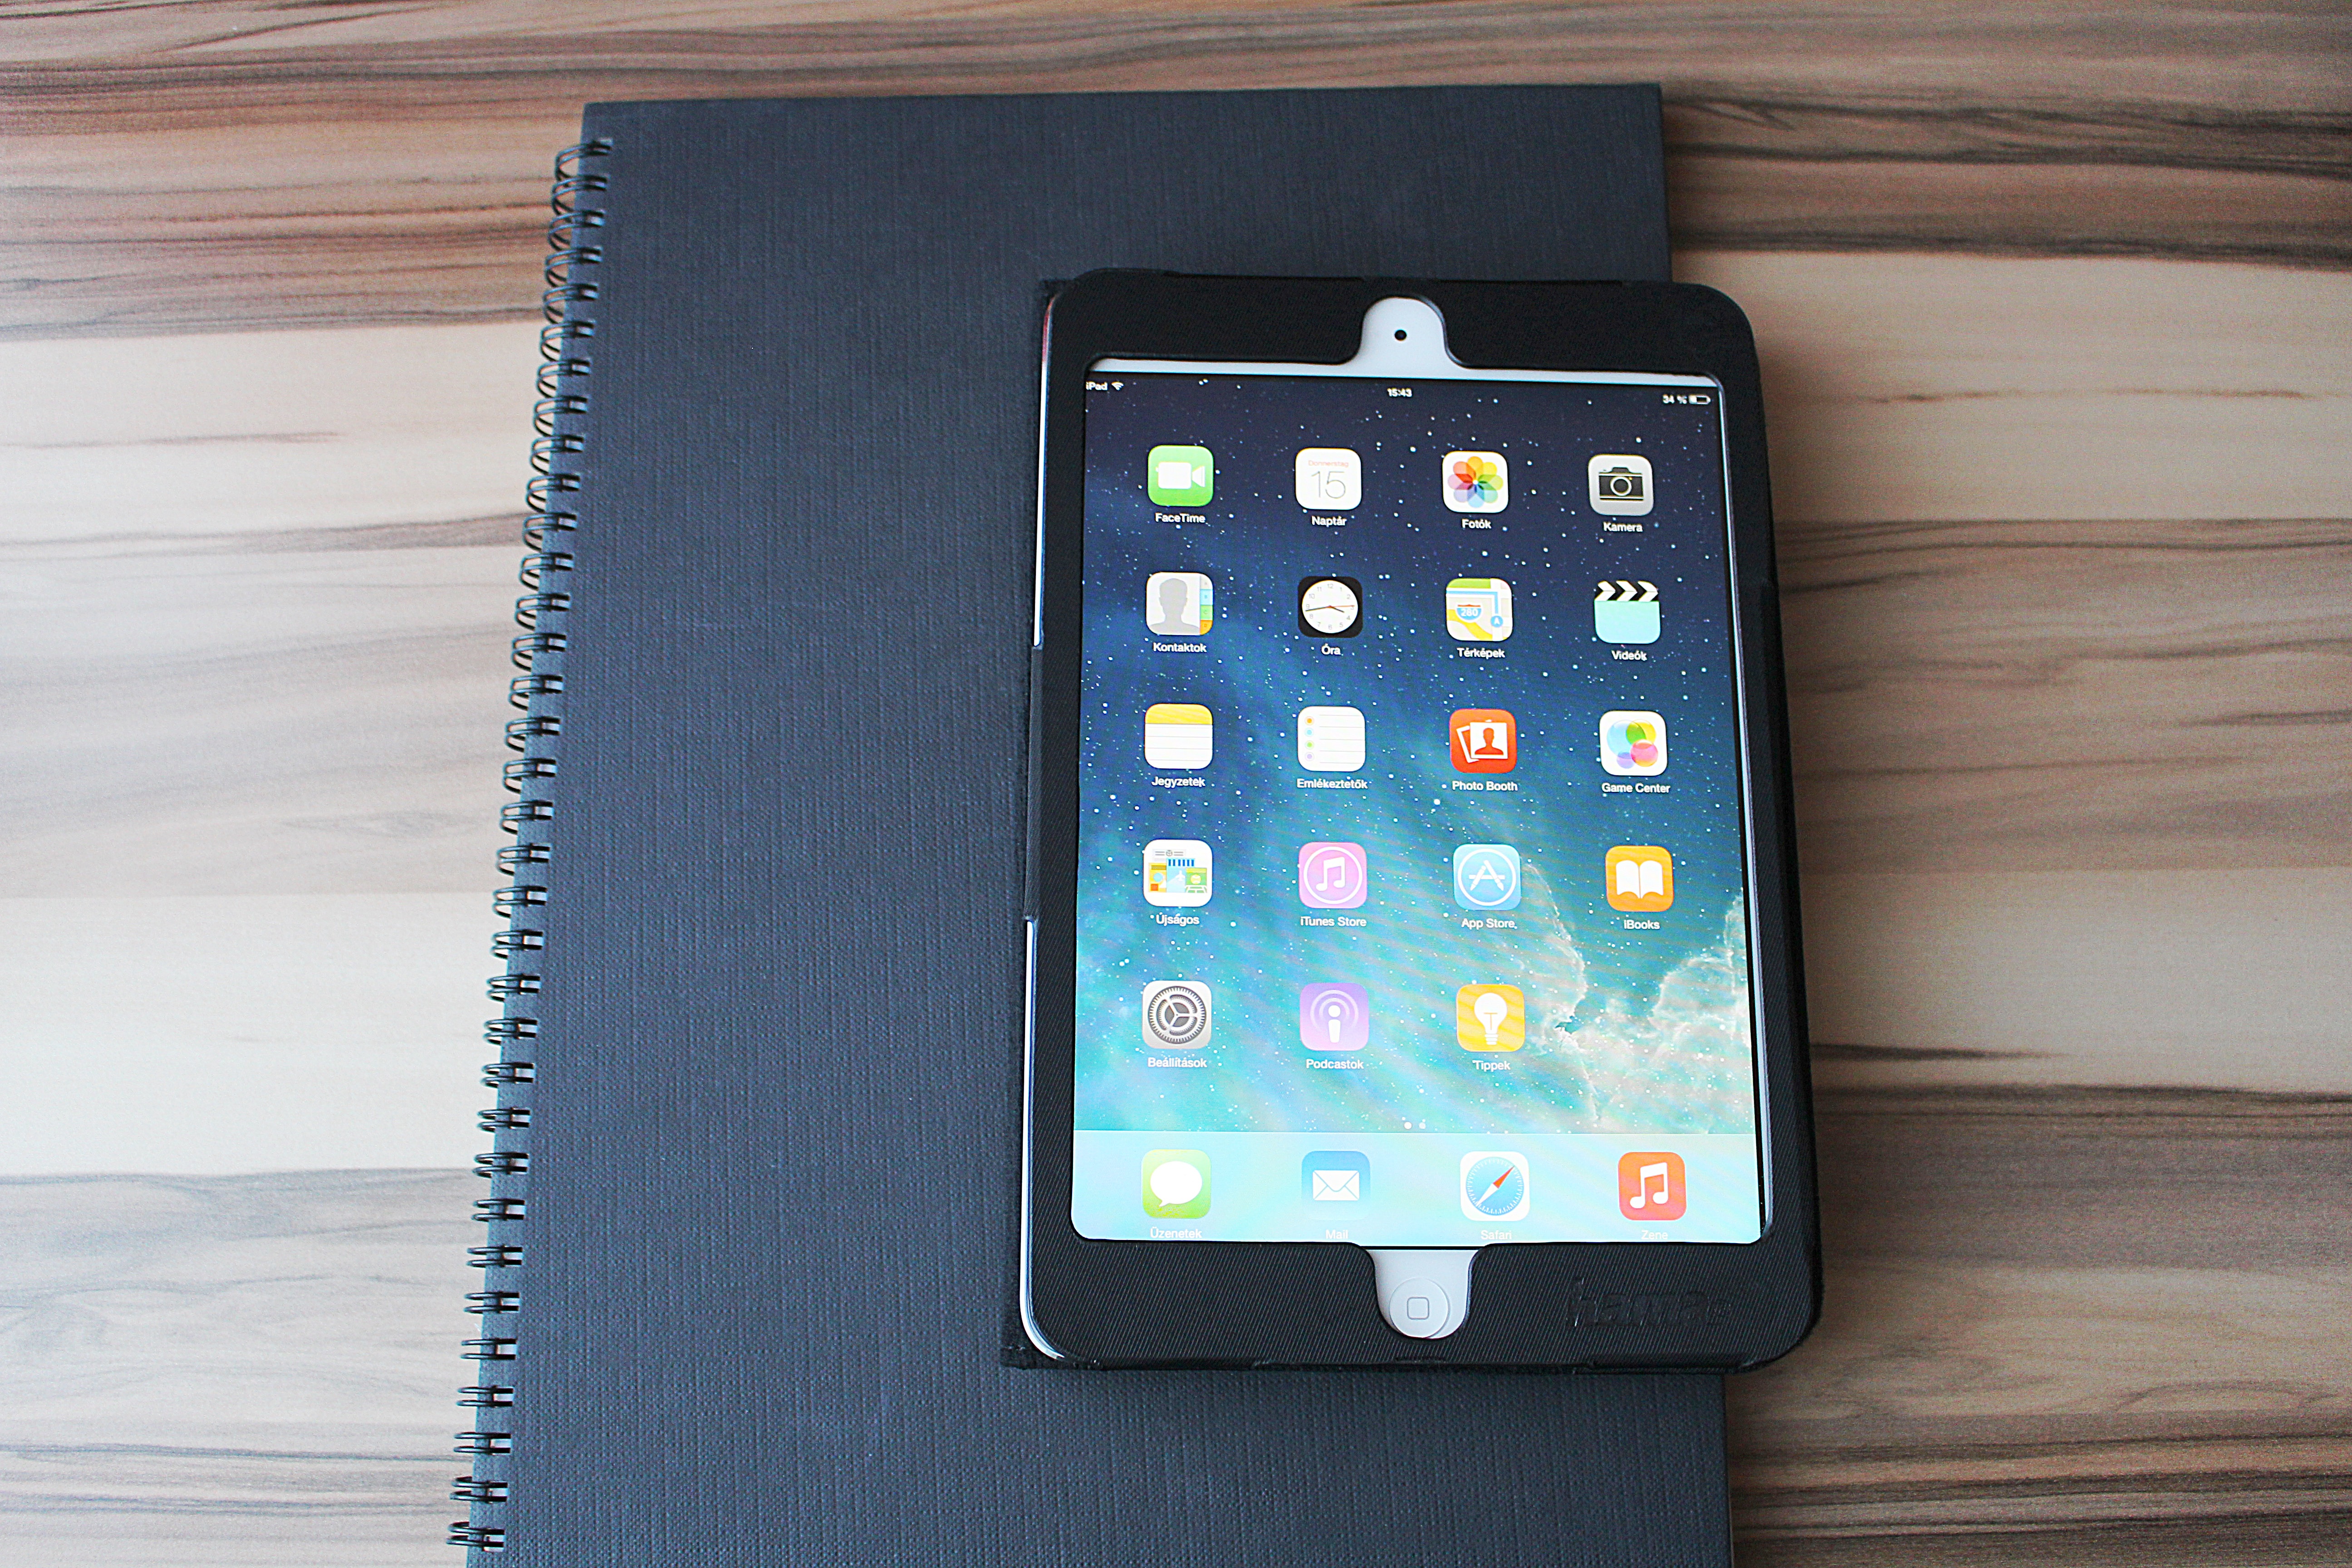
notebook, computer, smartphone, ipad, technology, tablet, office, gadget, blue, mobile phone, home office, electronics, handheld, touch screen, portable, portable communications device